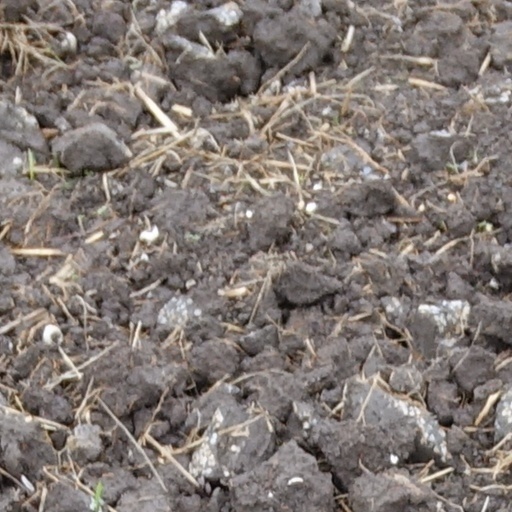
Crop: wheat